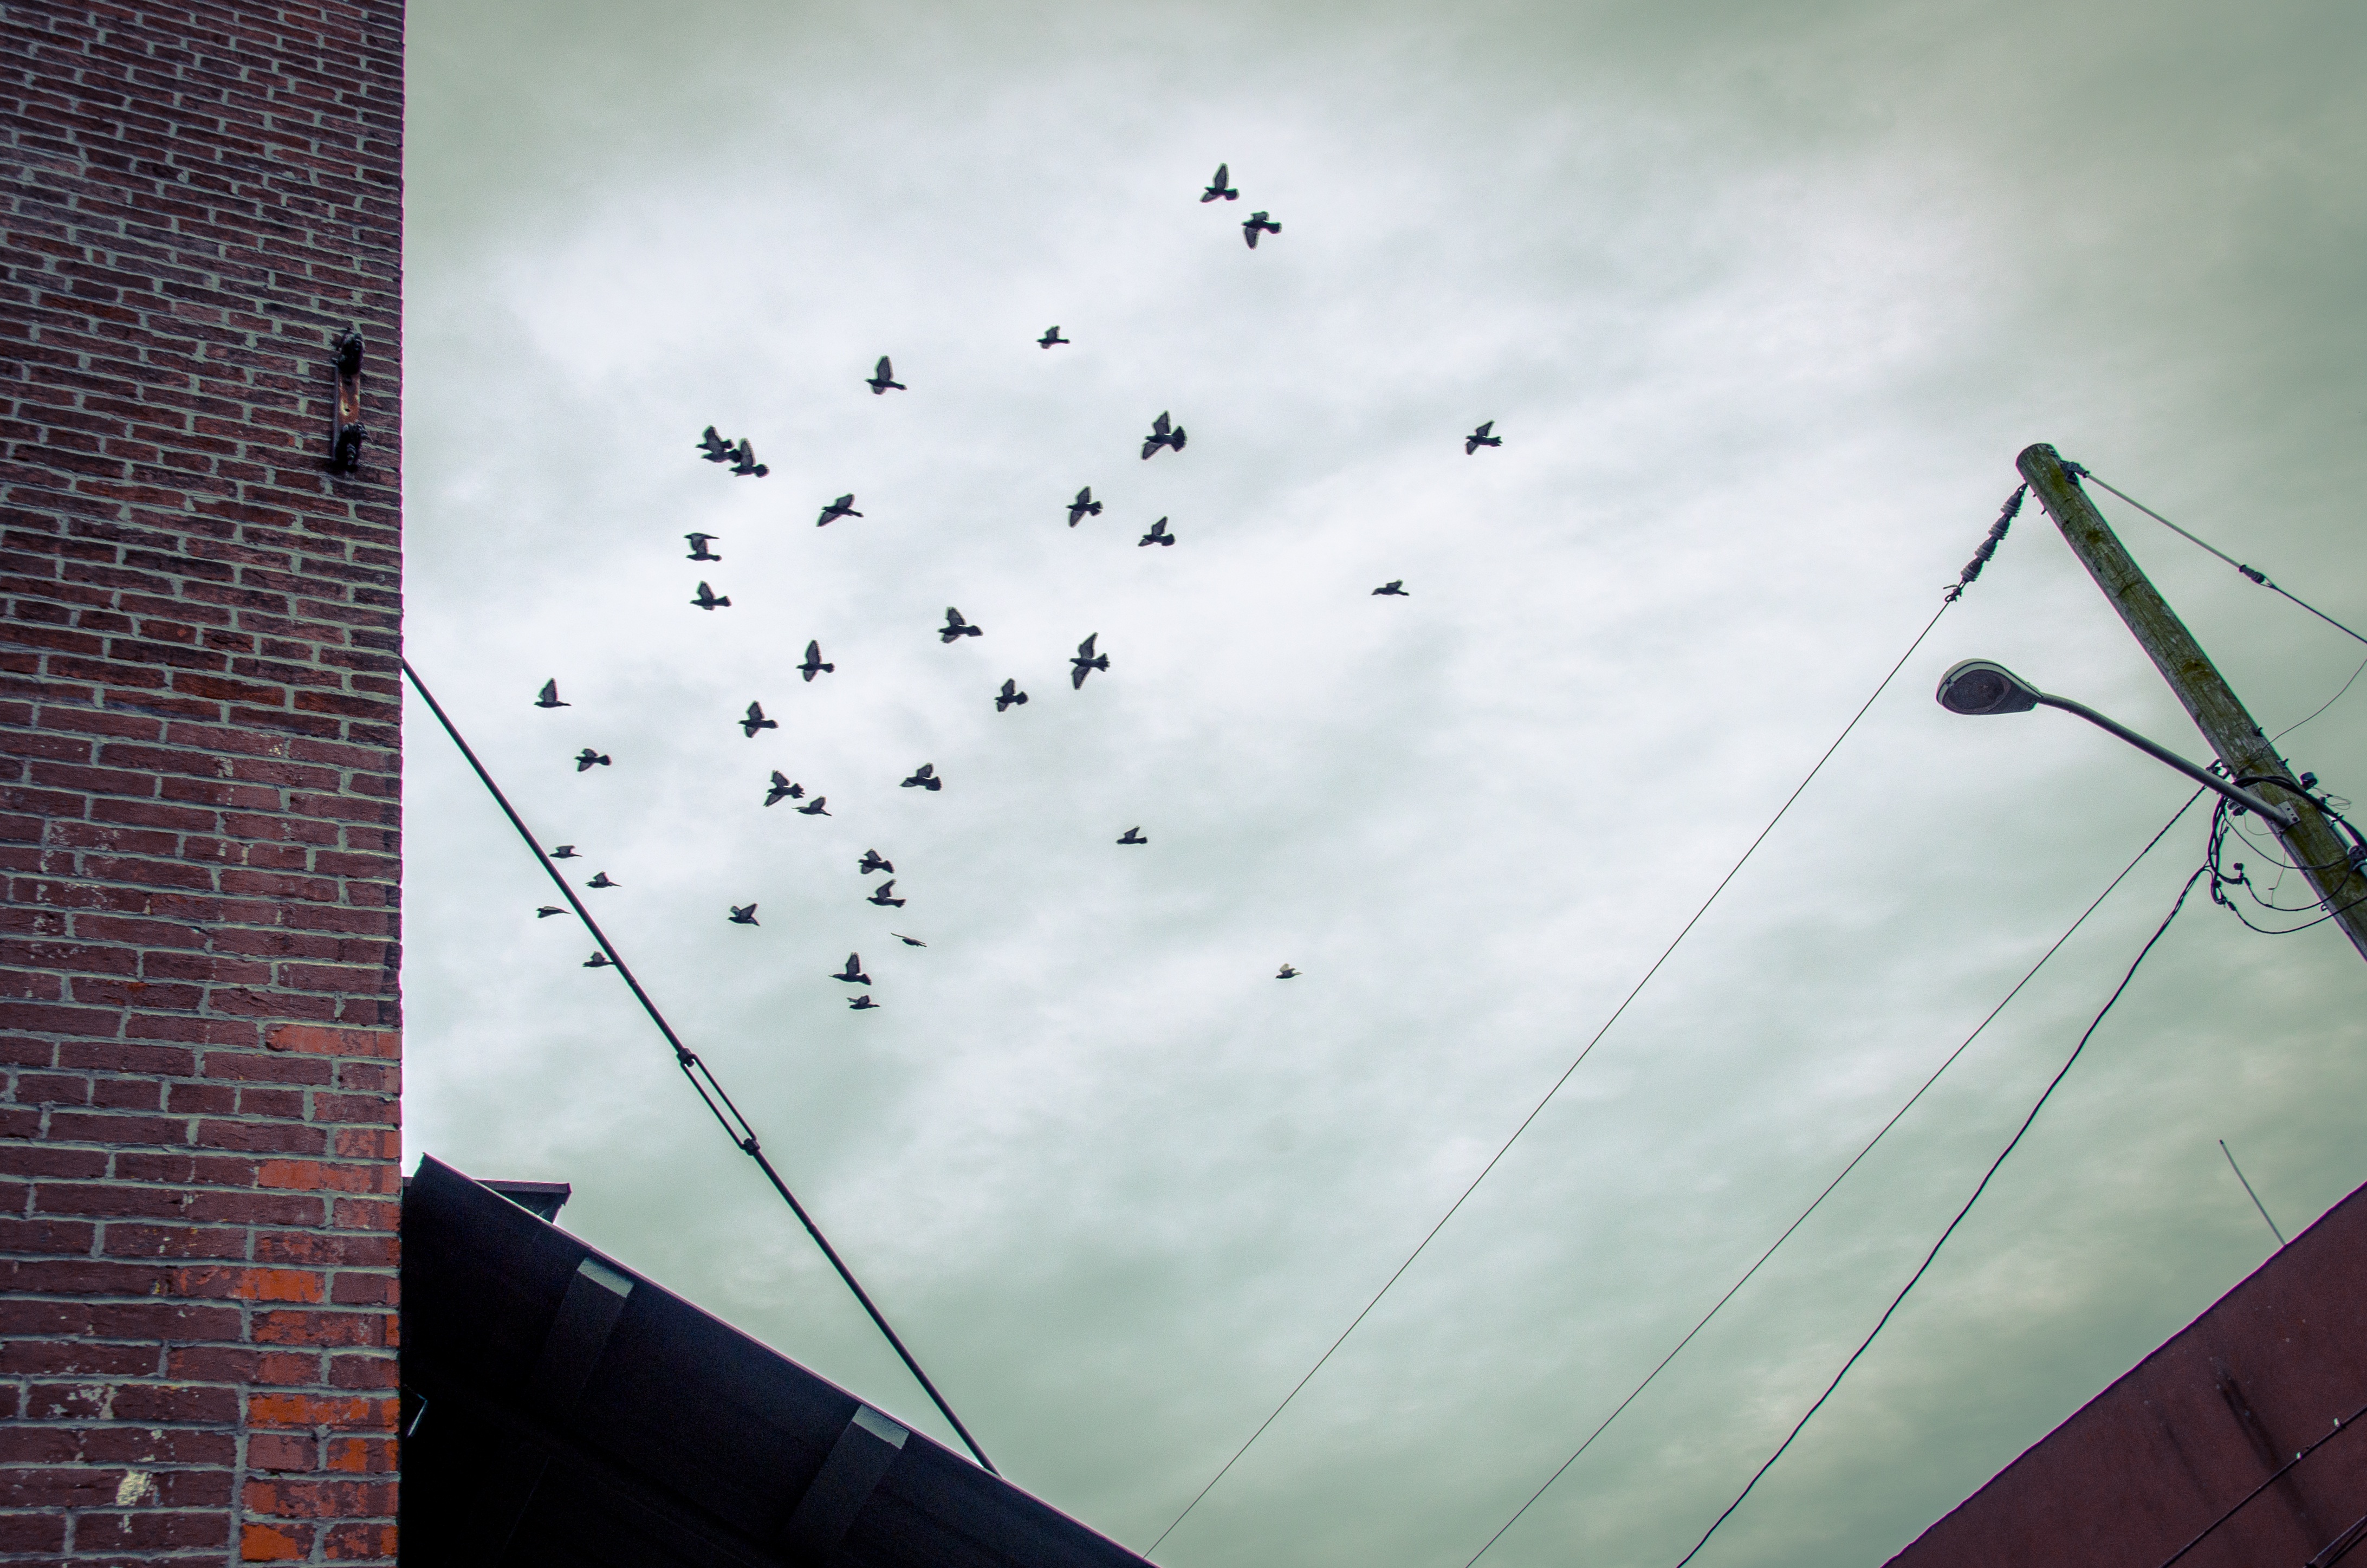
cloud, sky, flower, wind, line, mast, color, blue, shape, atmosphere of earth